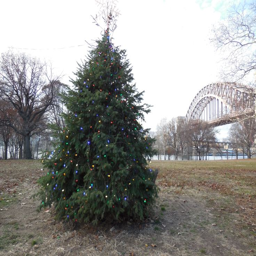
there 's no place like home for the holidays ... for someone who grew up this small christmas tree is just as special as the huge tree :)